Harjit Sajjan

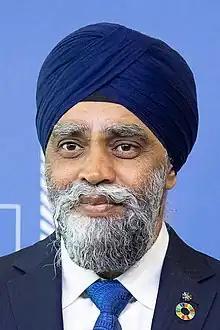
Sajjan in 2023

Harjit Singh Sajjan (born September 6, 1970) is a Canadian politician. A member of the Liberal Party, Sajjan was elected to the House of Commons following the 2015 election, serving as the member of Parliament (MP) for Vancouver South until 2025. He did not seek re-election in the Federal Election of 2025. He was replaced by former Vancouver Mayor, Gregor Robinson in his riding.